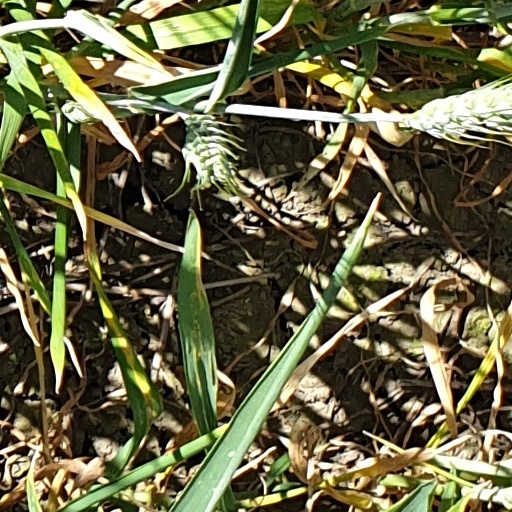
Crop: wheat